Anglo-Saxon glass

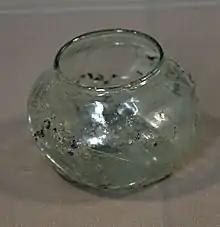
The Shaftesbury Bowl from Winchester Cathedral, a late 10th century glass jar found in front of the High Altar at Shaftesbury Abbey, which may have contained the heart of King Canute, who died at Shaftesbury c. 1035 but was buried in Winchester. It is the only complete piece of late Saxon glass in England.

The first typology for Anglo-Saxon glass vessels was devised by Dr. Donald B. Harden in 1956, which was later revised in 1978. The names established by Harden have now become familiar with usage, and Professor Vera Evison’s typology retained many categories while adding some new types, some from newly excavated vessels that could not be placed into Harden’s typology.